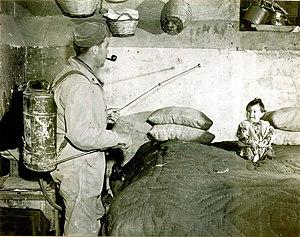
Soldat américain pulvérisant du DDT dilué à 10% dans du kérosène pour lutter contre la malaria en Italie (1945, archives du of “National Museum of Health &amp
Un pulvérisateur est un engin agricole destiné à pulvériser des produits sur les cultures sous forme de poudre ou de liquide. Il est utilisé pour désherber, traiter contre les maladies, lutter contre les ravageurs des cultures, ou pour appliquer des engrais foliaires.
Le DDT est un produit chimique synthétisé en 1874 mais dont les propriétés insecticides et acaricides n'ont été découvertes qu'à la fin des années 1930. À partir de la Seconde Guerre mondiale, il est rapidement devenu l'insecticide moderne le plus utilisé, avec beaucoup de succès aussi bien militairement que civilement, dans les champs, dans les maisons et pour la lutte contre divers arthropodes vecteurs de maladie, et également comme insecticide agricole. Dès les années 1970, il est toutefois interdit dans la plupart des pays en raison de son impact environnemental et sanitaire élevé, mais, en raison de sa persistance élevée, on en retrouve encore des traces dans le sol aujourd'hui.